Verwantschapslanden

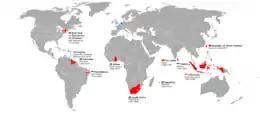
Former colonial possessions of the Dutch Empire

Verwantschapslanden is an umbrella term used by some cultural institutions to refer to countries that were once, either fully or partly, Dutch colonial possessions. Besides the Netherlands itself, the countries that are usually included are: Aruba, Curaçao, Indonesia, Sint Maarten, South Africa, and Suriname. Additionally, under some definitions, this list can also be expanded to include Brazil, Ghana, Guyana, Malaysia, Mauritius, the Republic of China (Taiwan), Sri Lanka, and the United States.